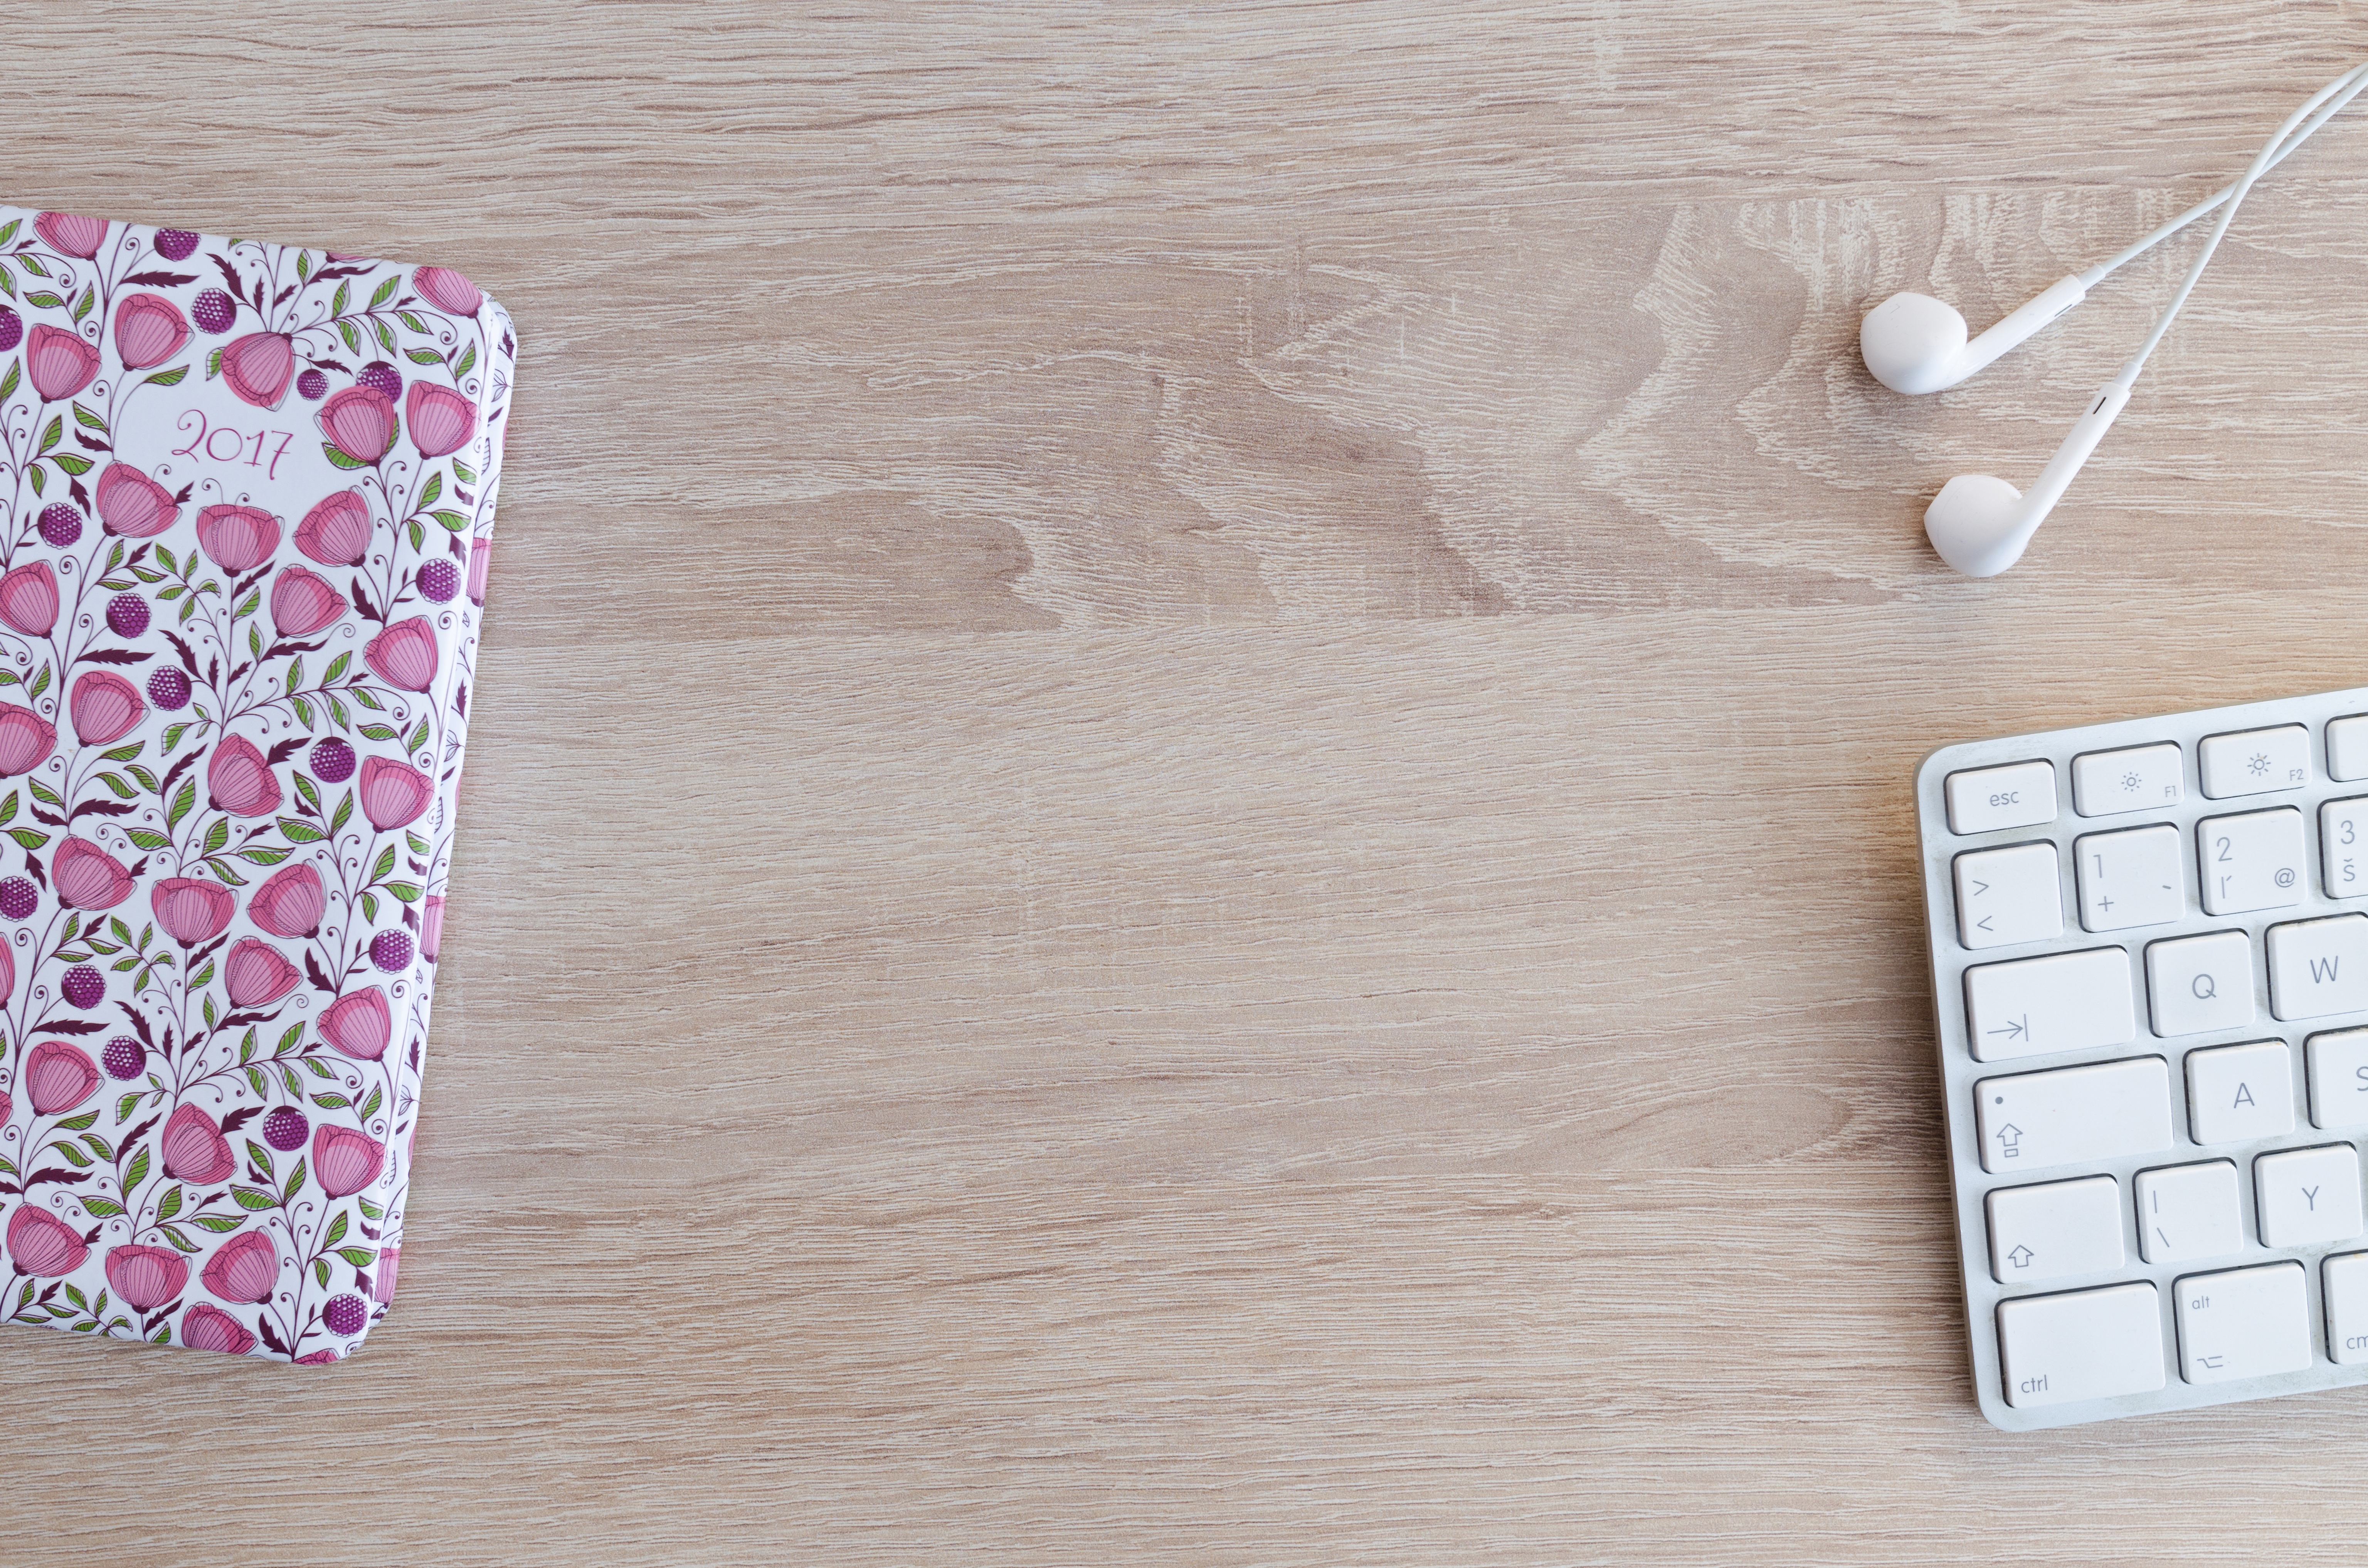
laptop, notebook, work, working, table, coffee, wood, keyboard, white, view, mouse, notepad, meeting, internet, workspace, space, desktop, office, communication, professional, business, object, paper, note, art, place, background, creativity, wooden, digital, freelance, pc, document, information, maquette, news, shape, top, delivery, workplace, copy, technique, copy space, flooring, an empty, a cup of, computational, the amount of the, the paperwork